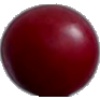
Label: Cherry Wax Red 1